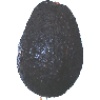
Label: Avocado ripe 1